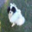
Label: dog